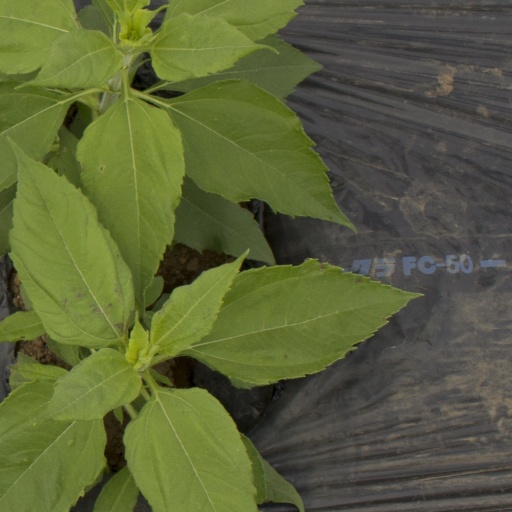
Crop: Jerusalem artichoke